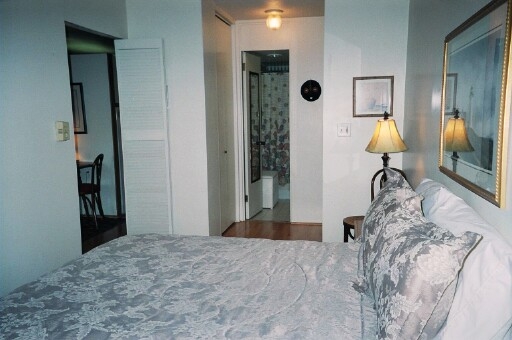
Room type: bedroom